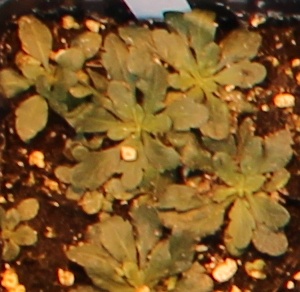
Label: Horseweed